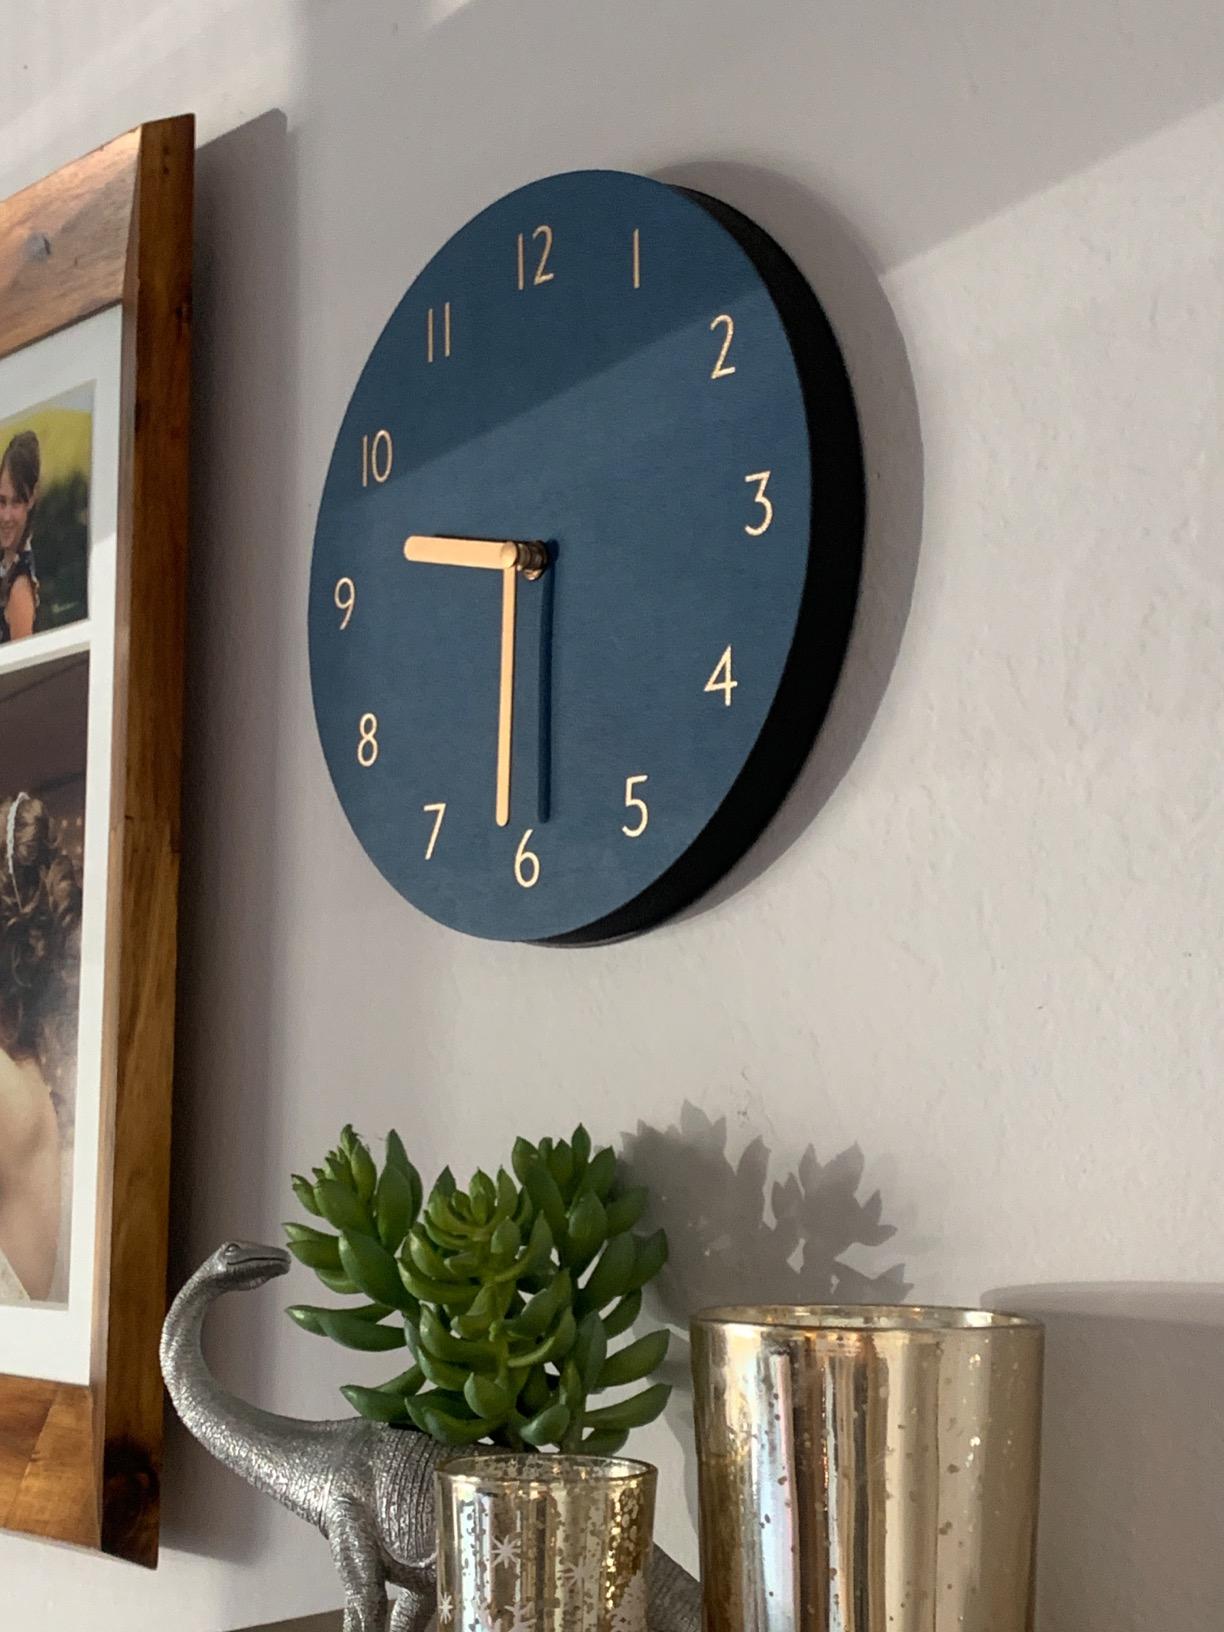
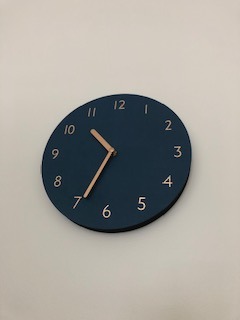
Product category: clock
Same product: yes